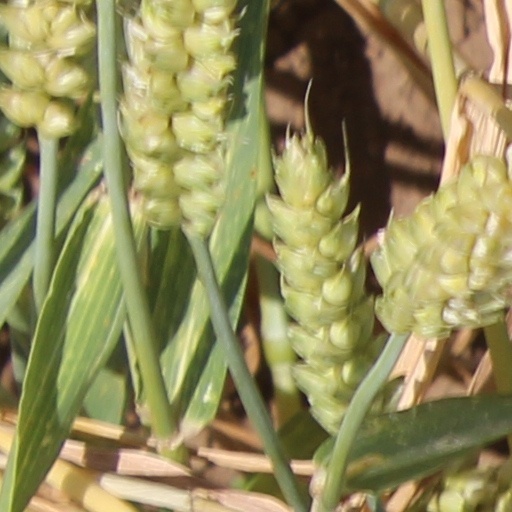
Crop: wheat